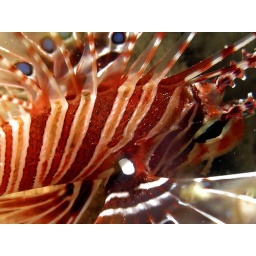
a poisonous lion fish in Pulau Putri, Jakarta